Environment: real
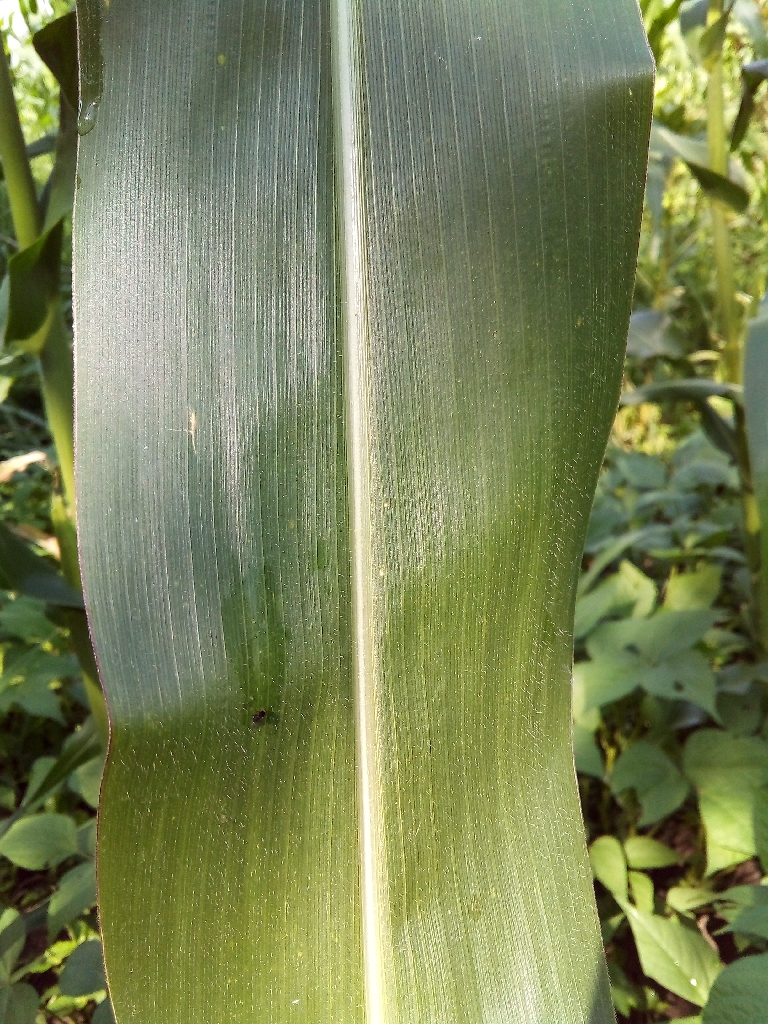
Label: healthy